Dimitrije Tucović

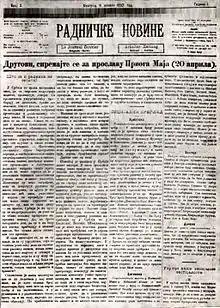
"Radničke novine" (Worker's Newspaper) from 1897.

On 2 August 1903, the Social-Democratic Party was formed, with Tucović and Dragiša Lapčević as one of the leaders. The editor of their newspaper, "Worker's Newspaper" was Tucović. During the Second Congress of a workers union SSDP (1904), Tucović gave a lecture on union organisations. Tucović confronted Dragiša Lapčević, who adopted centralist and right-wing opportunist positions.